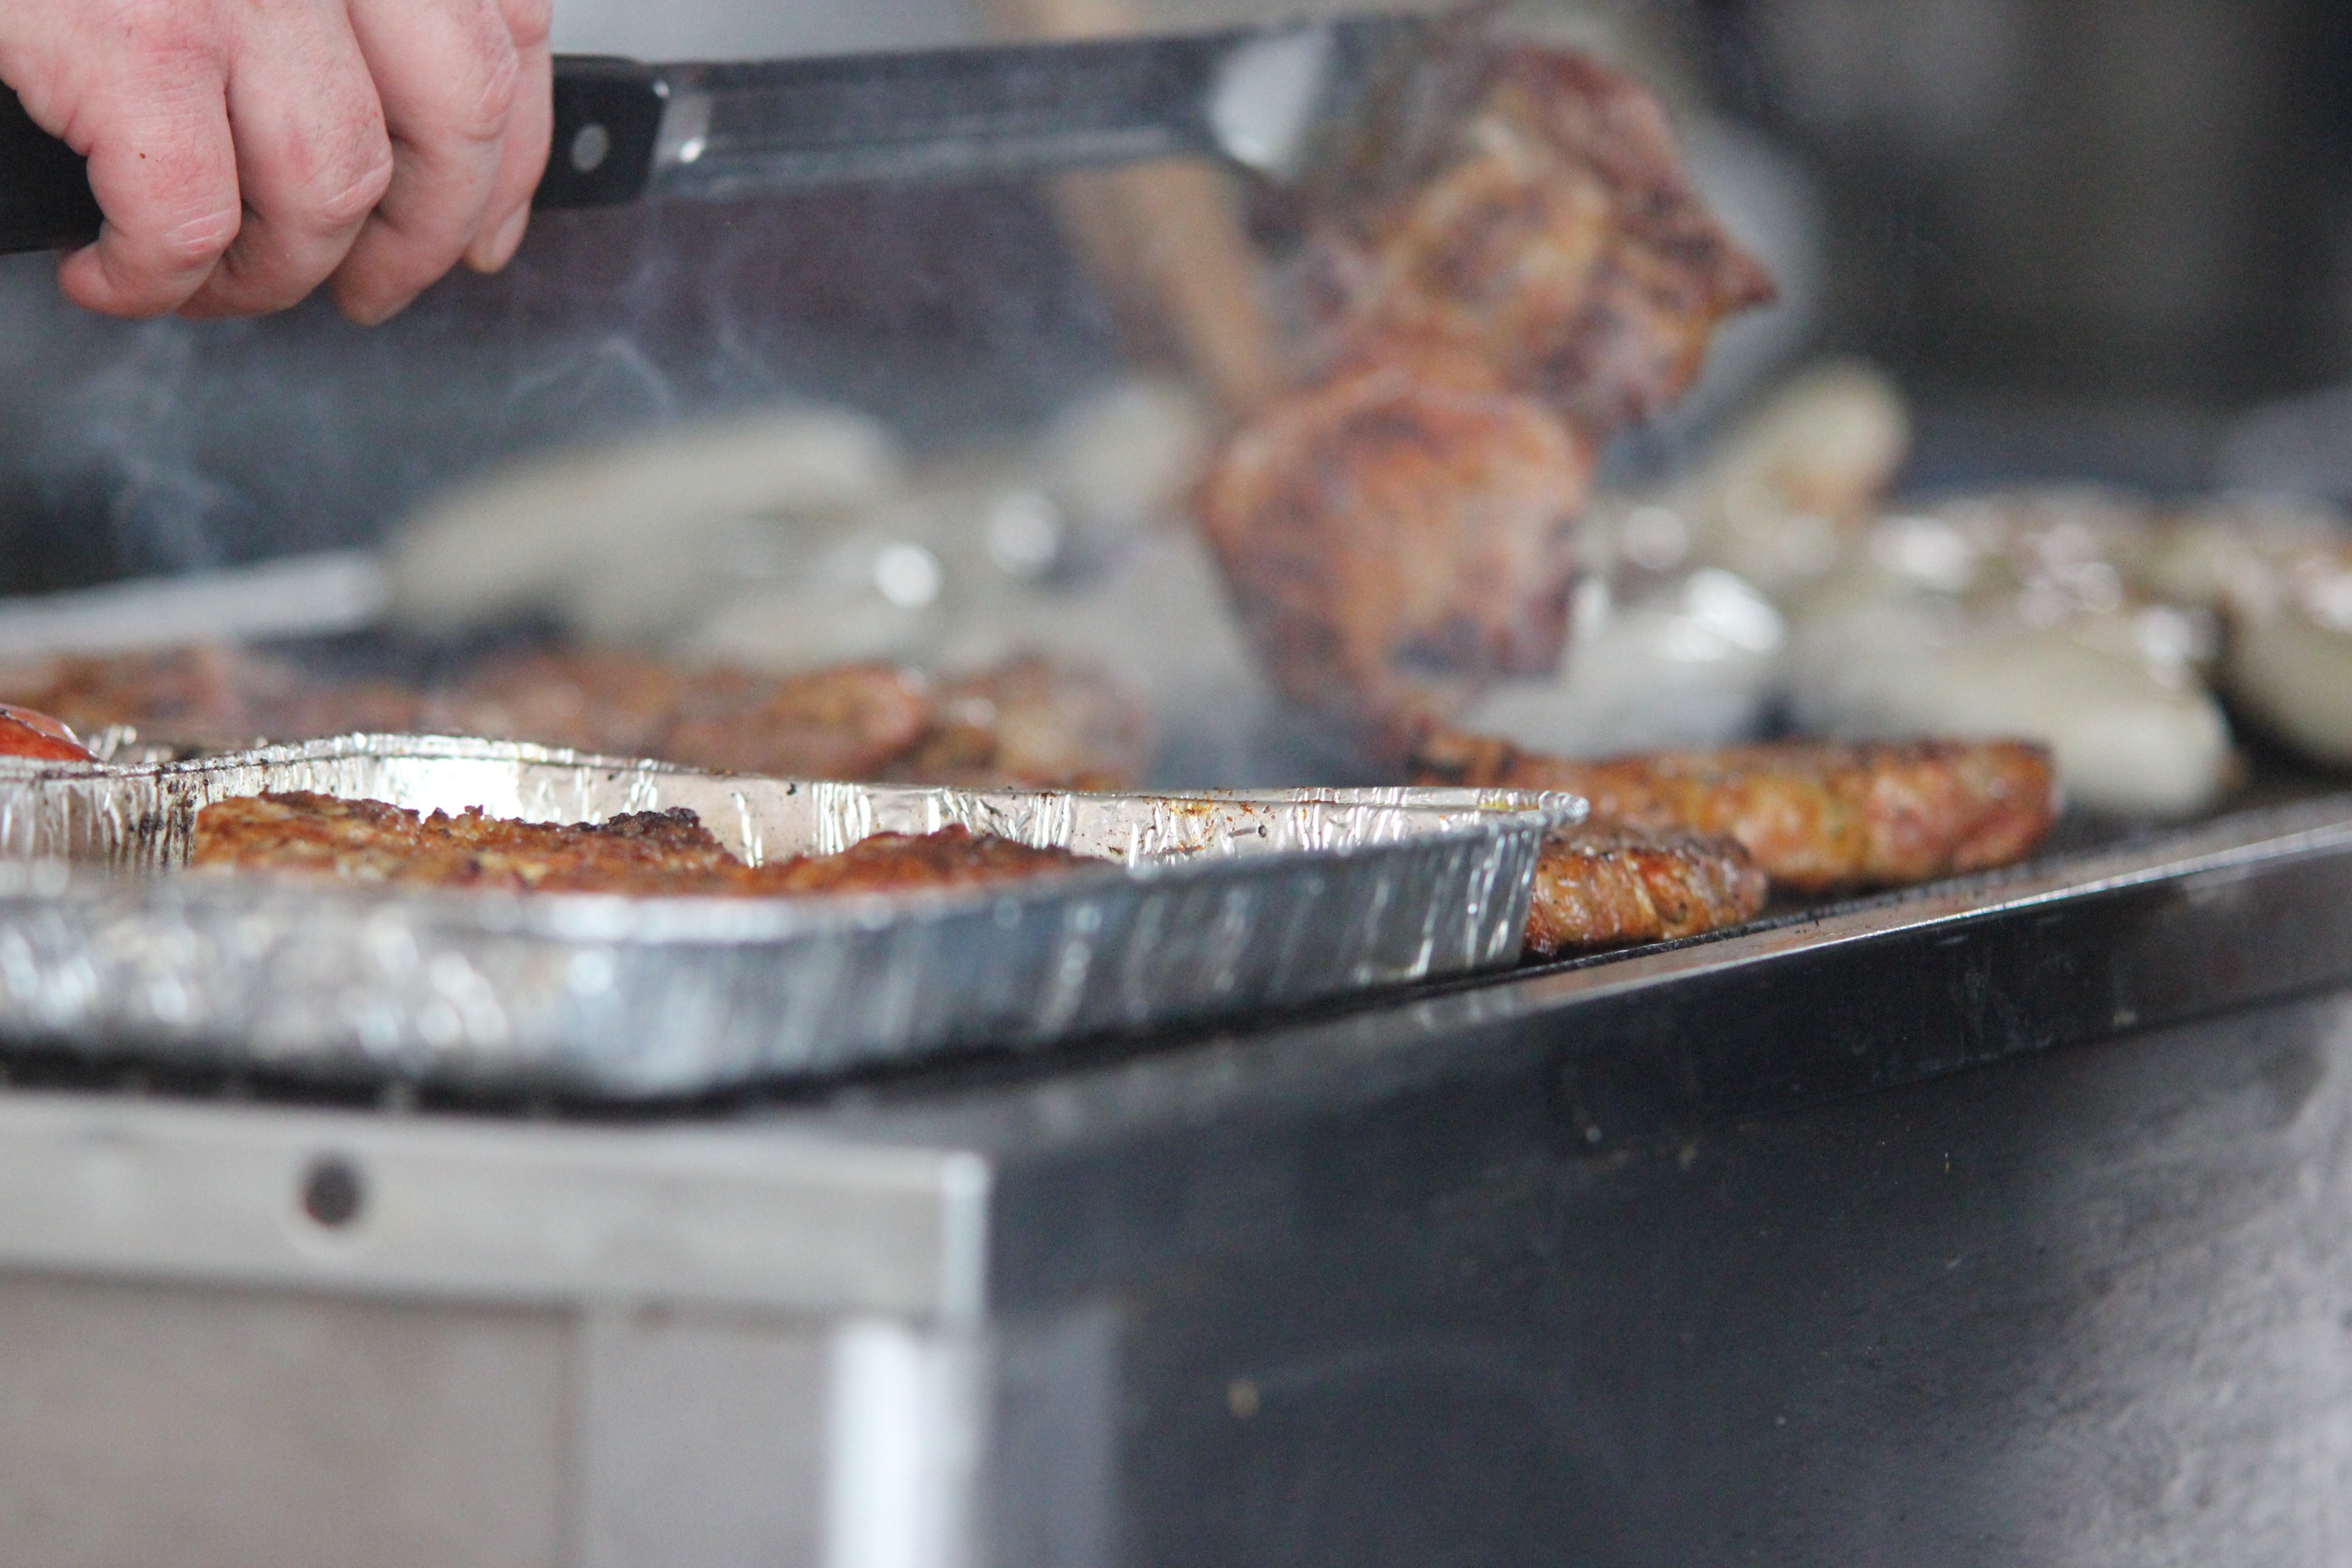
dish, food, cooking, barbeque, fish, baking, meat, barbecue, cuisine, grill, sausage, roasting, grilling, grilled meats, barbecue grill, barbecue tongs, human action, outdoor grill